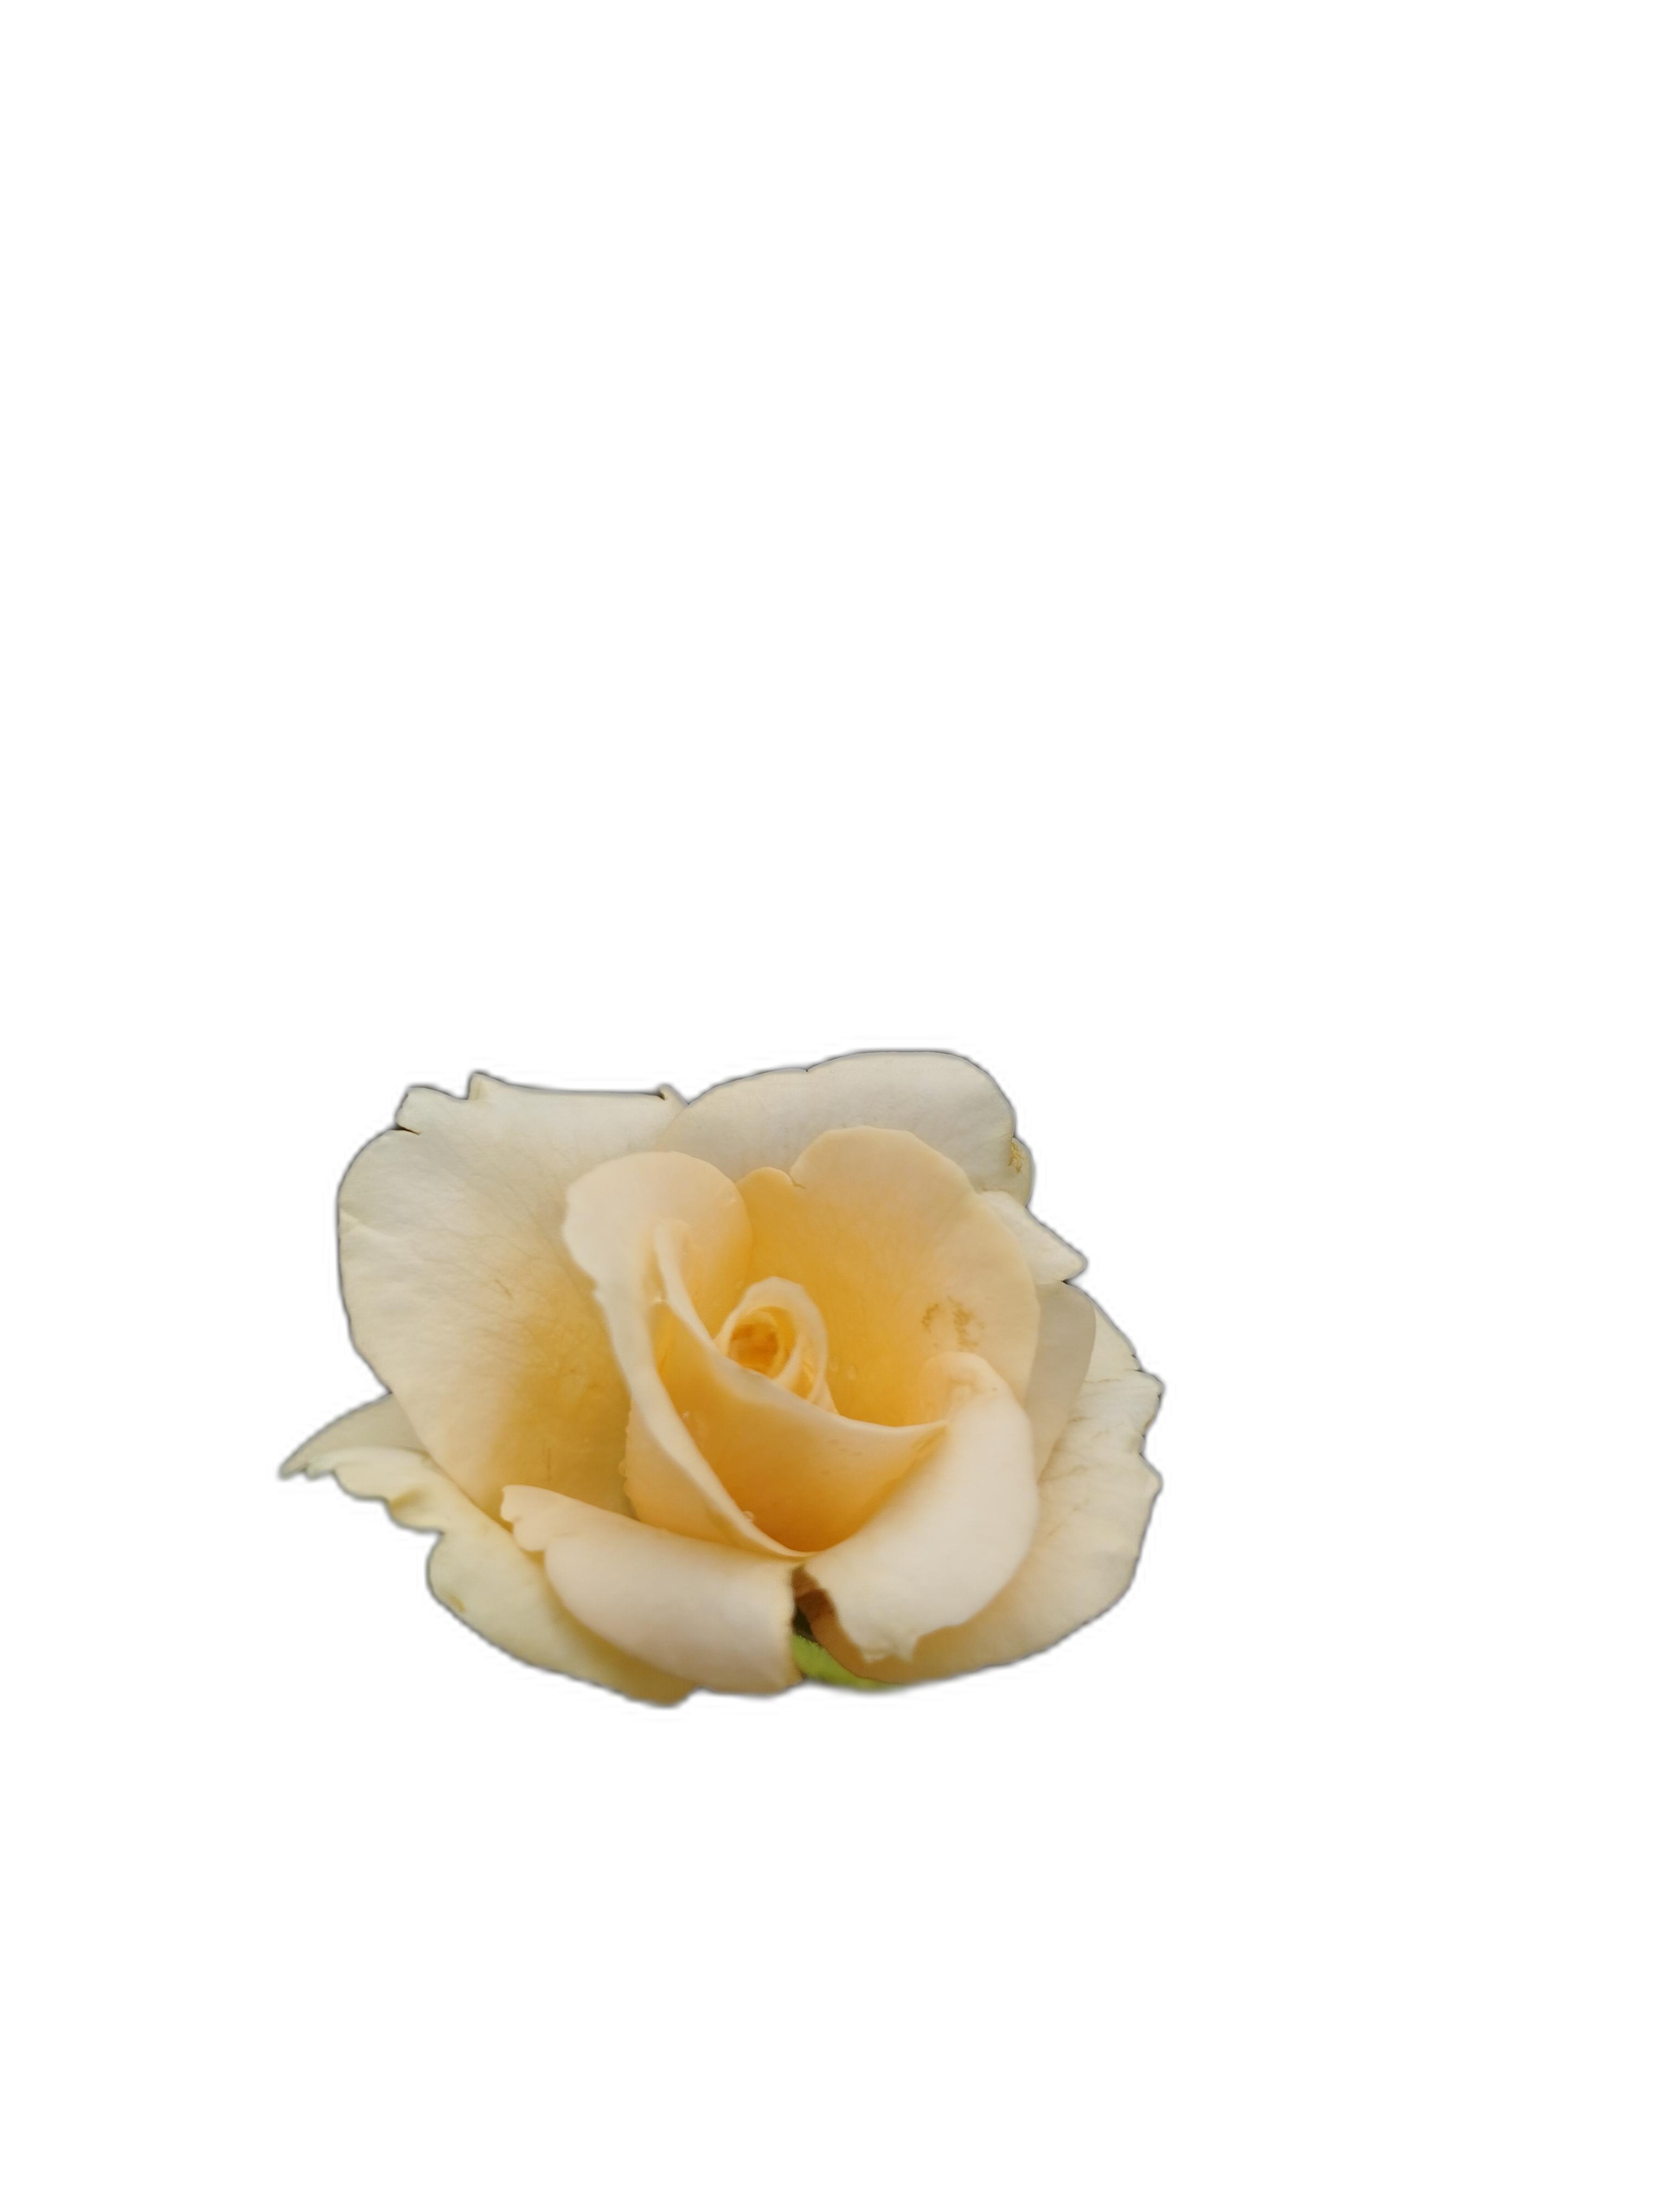
Label: Rose